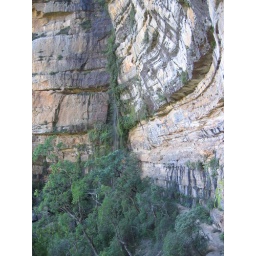
Pictures from my hike in the beautiful blue mountains Pictures from my hike in the beautiful blue mountains